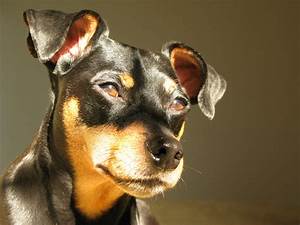
Label: dog